Delaware Art Museum

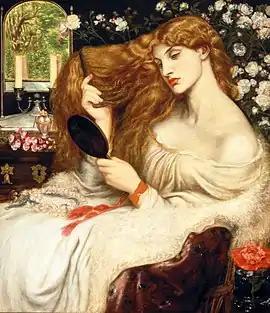
"Lady Lilith", completed 1873, by Dante Gabriel Rossetti

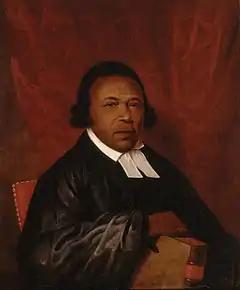
"Portrait of Absalom Jones", 1810, by Raphaelle Peale

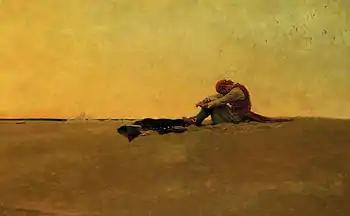
"Marooned", 1909, by Howard Pyle

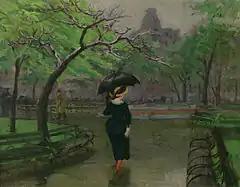
"Spring Rain", 1912, by John Sloan

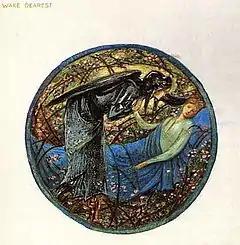
""Wake Dearest"" from "The Flower Book" by Edward Burne-Jones

Two separate libraries opened in the new Delaware Art Center building in 1938: one centered on the collection of Howard Pyle, and the other centering on Samuel Bancroft, Jr. and his collections of Victorian books and books on Pre-Raphaelite painting. In 1978 Helen Farr Sloan donated the collections of her husband, the John Sloan Manuscript and Library Collection. A consolidated library opened in 1985 in the new Pamela and Lammot du Pont Copeland wing and was named in honor of Mrs. Sloan. It contains over 30,000 volumes and 1,000 boxes of personal papers, photographs and other material related to John Sloan, Samuel Bancroft, Jr. and Howard Pyle and his students. It recently acquired a copy of "The Flower Book" by Edward Burne-Jones. In 2009, the museum received the M.G. Sawyer Collection of Decorative Bindings, which contains over 2,000 volumes.